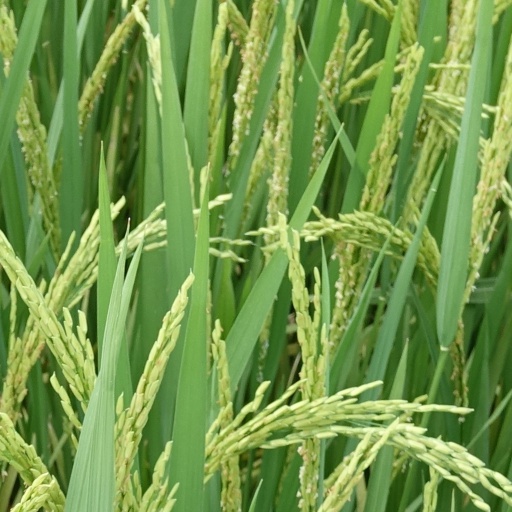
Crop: rice